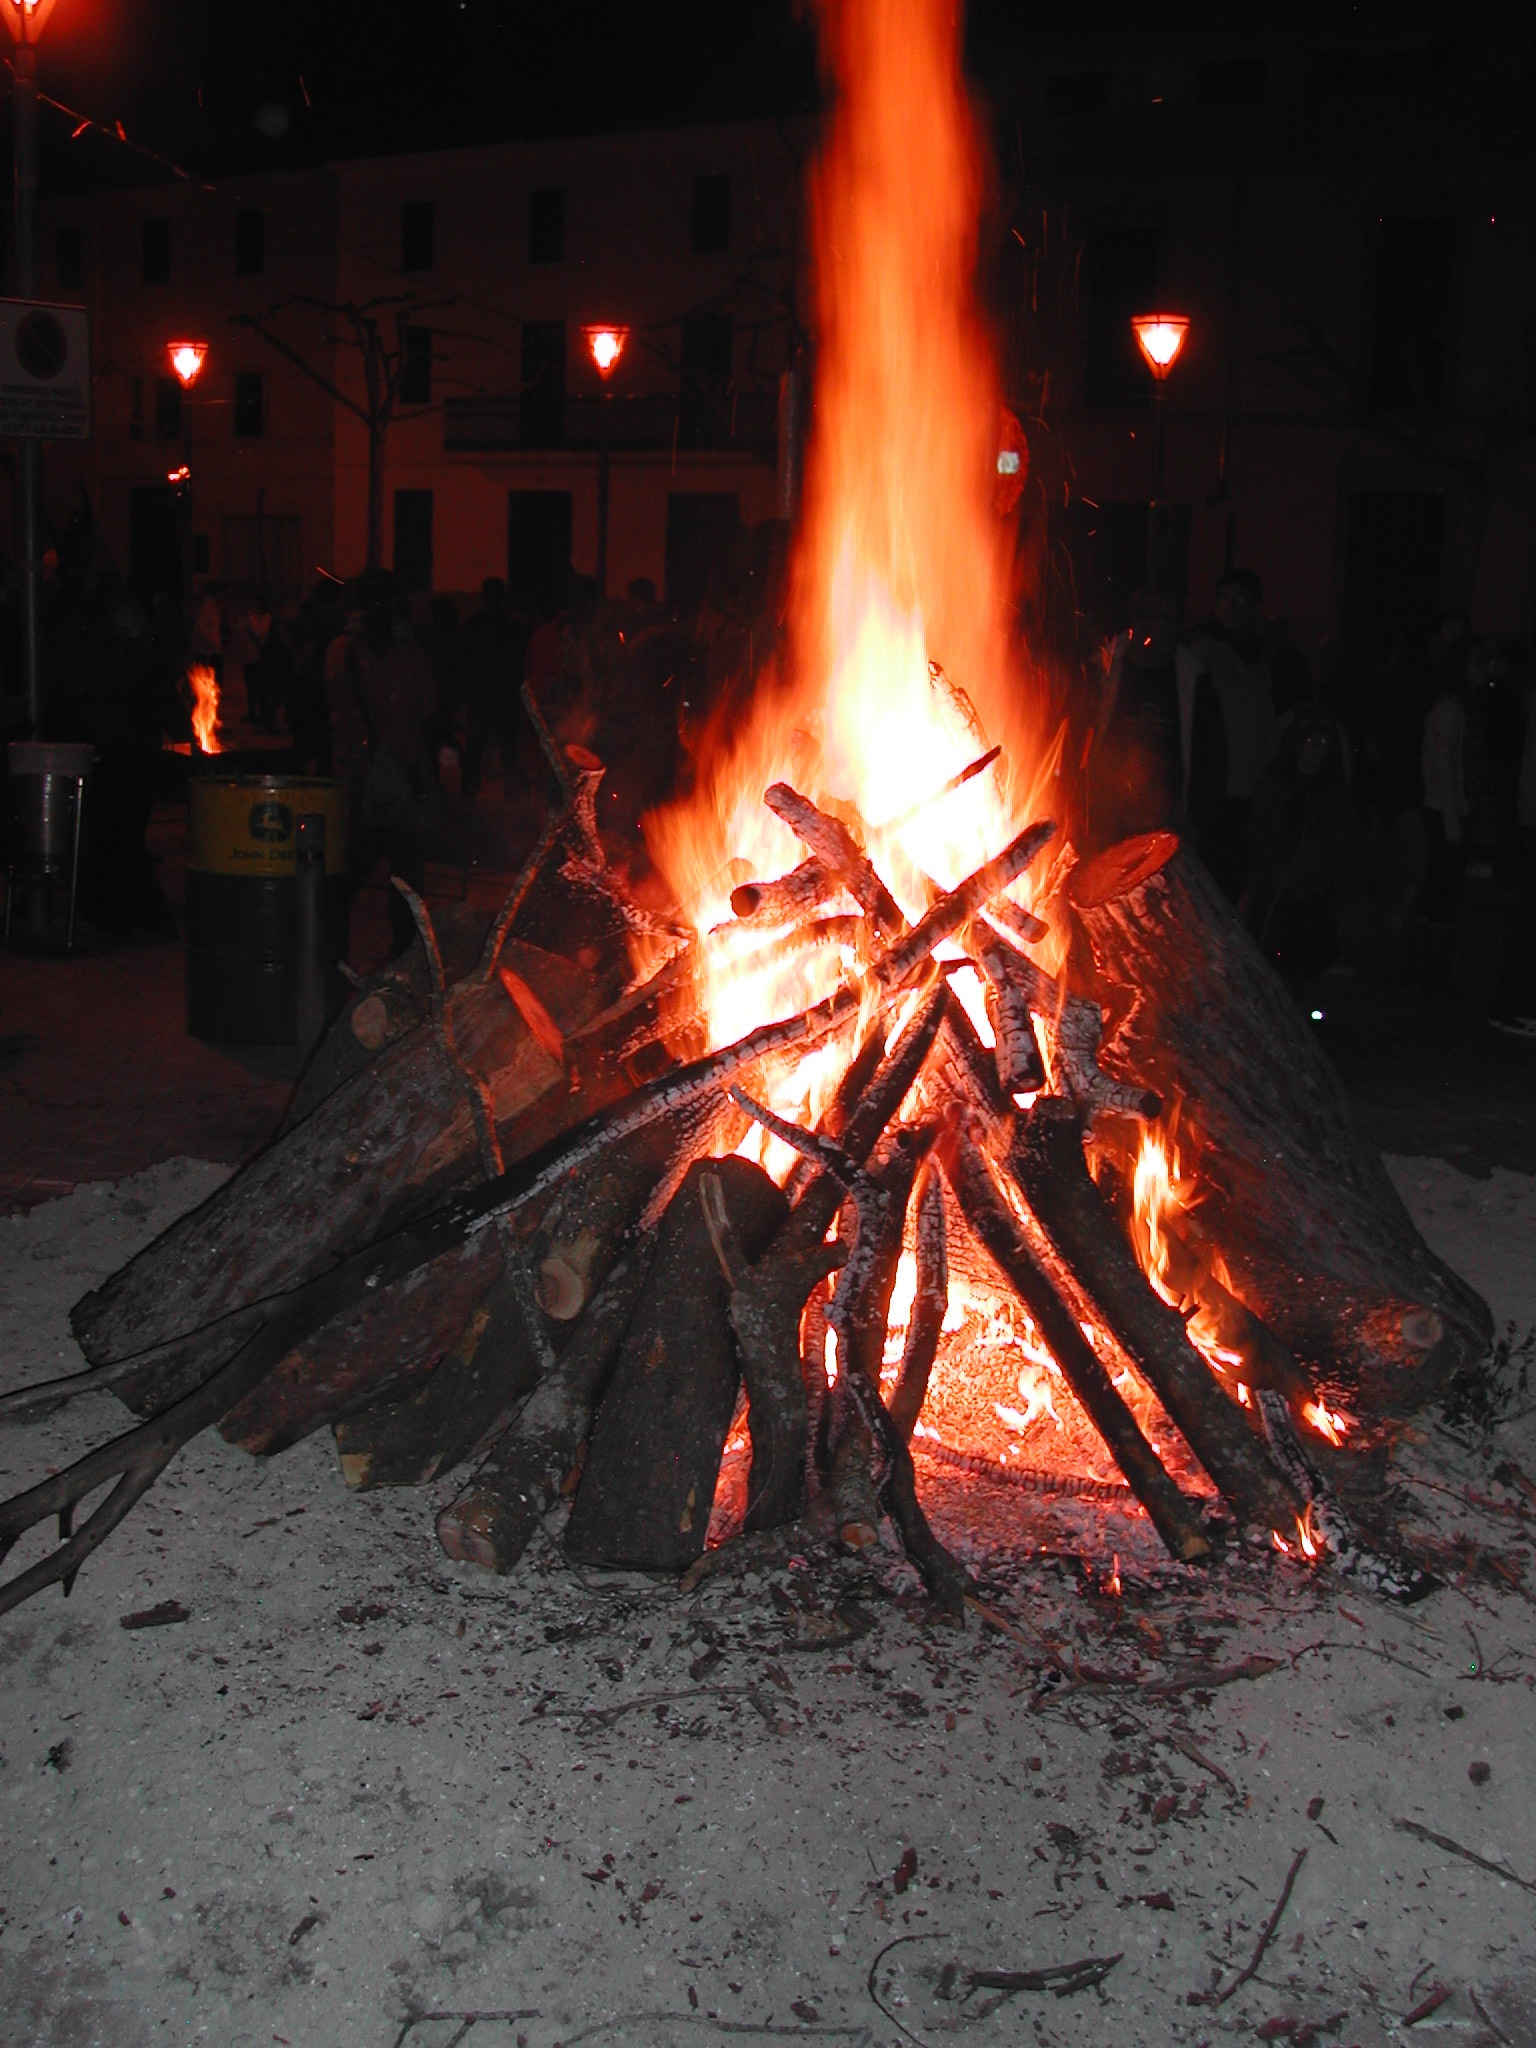
fire, campfire, barbecue, bonfire, mallorca